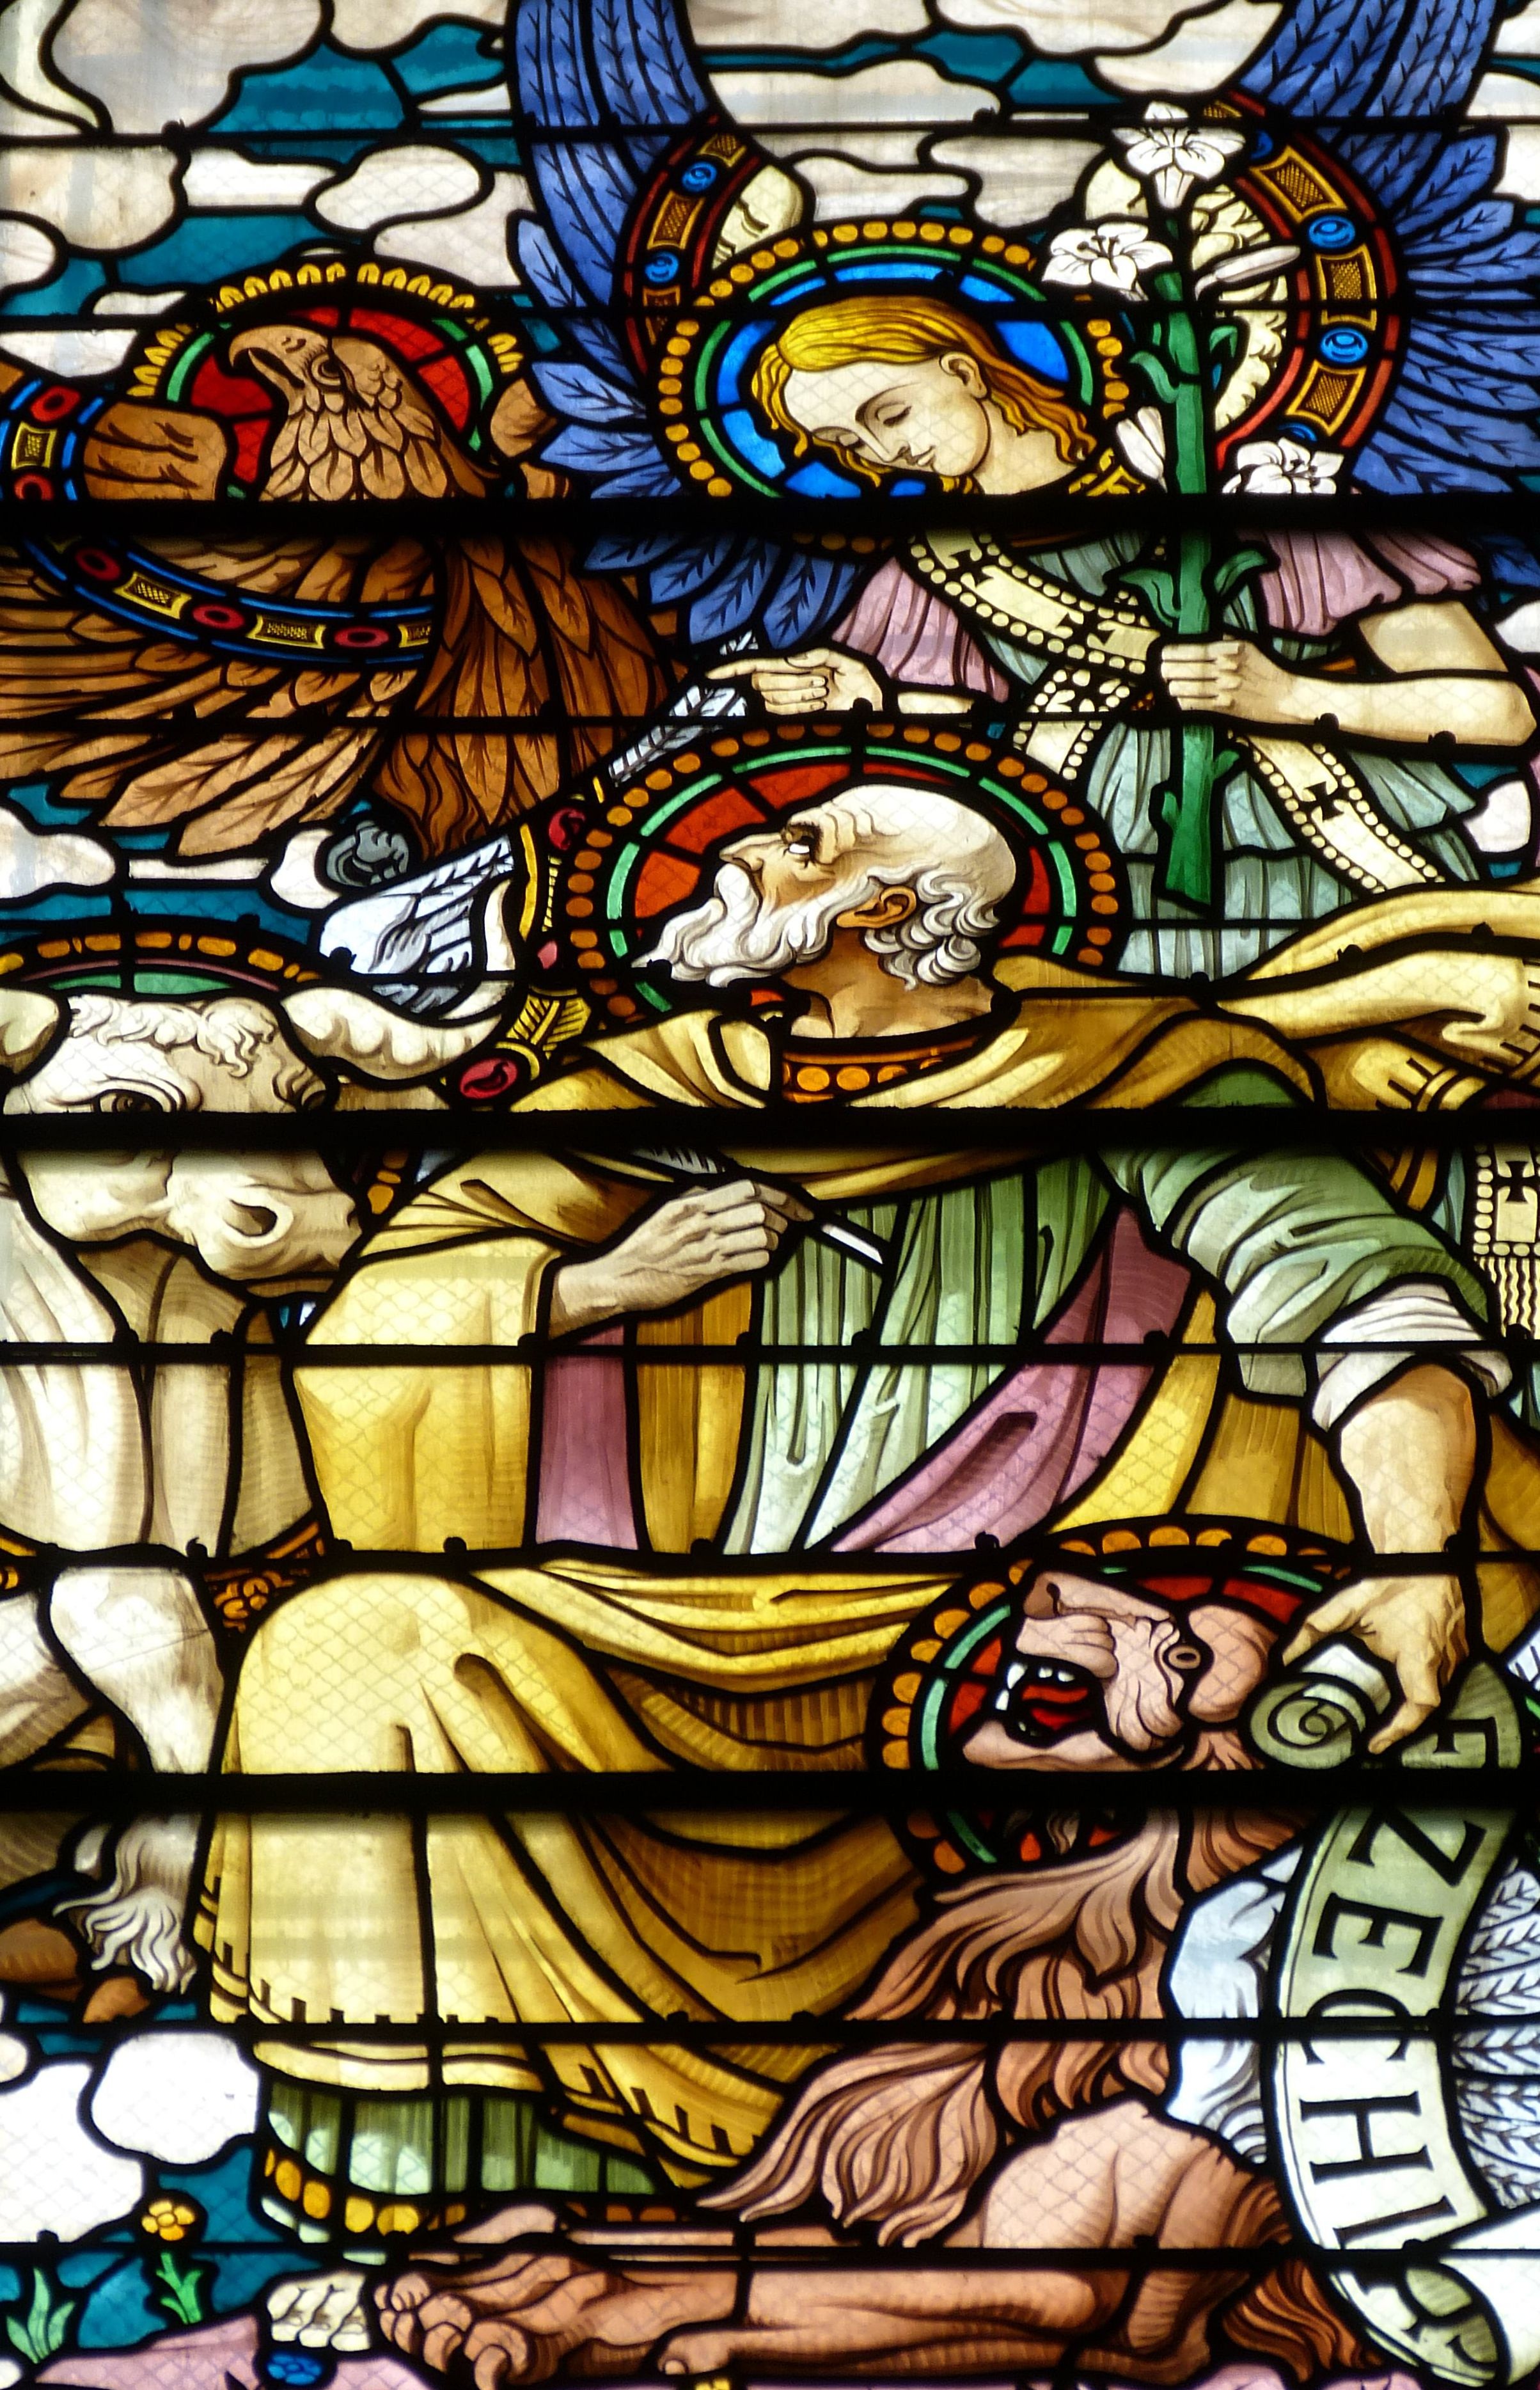
window, glass, france, church, christian, lion, material, stained glass, bull, angel, illustration, image, historically, lyon, stained glass window, adler, church window, prophet, ezekiel, ezechiel